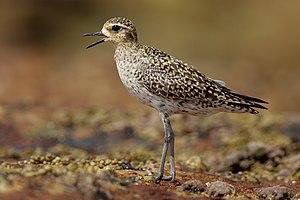
Le Pluvier fauve est une espèce d'oiseaux limicoles de taille moyenne appartenant à la famille des Charadriidae.